Martin Hawke, 7th Baron Hawke

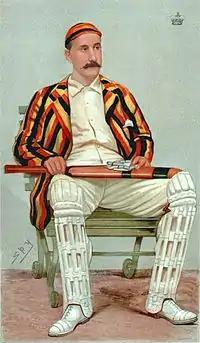
Caricature of Lord Hawke by "Spy" (Leslie Ward), first published in "Vanity Fair" on 24 September 1892 with the caption "Yorkshire Cricket".

Hawke's administrative career began in 1898 when, following the death of Michael Ellison, he was elected to succeed him as Yorkshire President and remained in office for forty years, in the first twelve of which he was also the Yorkshire team captain. He formed a successful liaison with Frederick Toone, who was club secretary from 1902 until his death in June 1930. Hawke praised Toone for increasing the membership from 3,000 in 1903 to over 7,000 ten years later. They worked together to further improve the terms and conditions of the professional players' contracts. To 1914, they were paid £5 for a home match and £6 for an away match with a £1 win bonus. Players who had received their county cap were obliged to join the Cricketers' Friendly Society and were paid the winter wage of £2 a week.